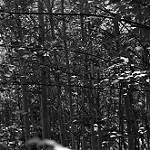
Label: B & W